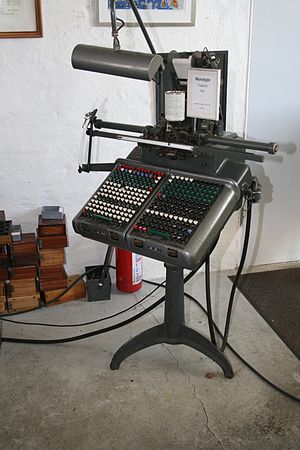
Sættemaskine / Monotype
Sætteapparat (tastaturenhed) for en Monotype sættemaskine. Vingaards Officin i Viborg
Tastaturenhed for en Monotype sættemaskine. Vingaards Officin i Viborg
En sættemaskine er et apparat, der maskinelt kan producere sats, i modsætning til håndsats, til brug for bogtryk, dybtryk eller offsettryk.